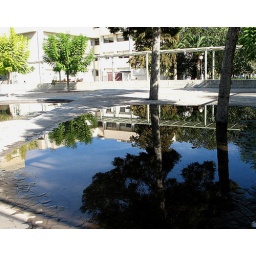
trees and buildings on the University of Alicante campus reflected in a puddle of water.